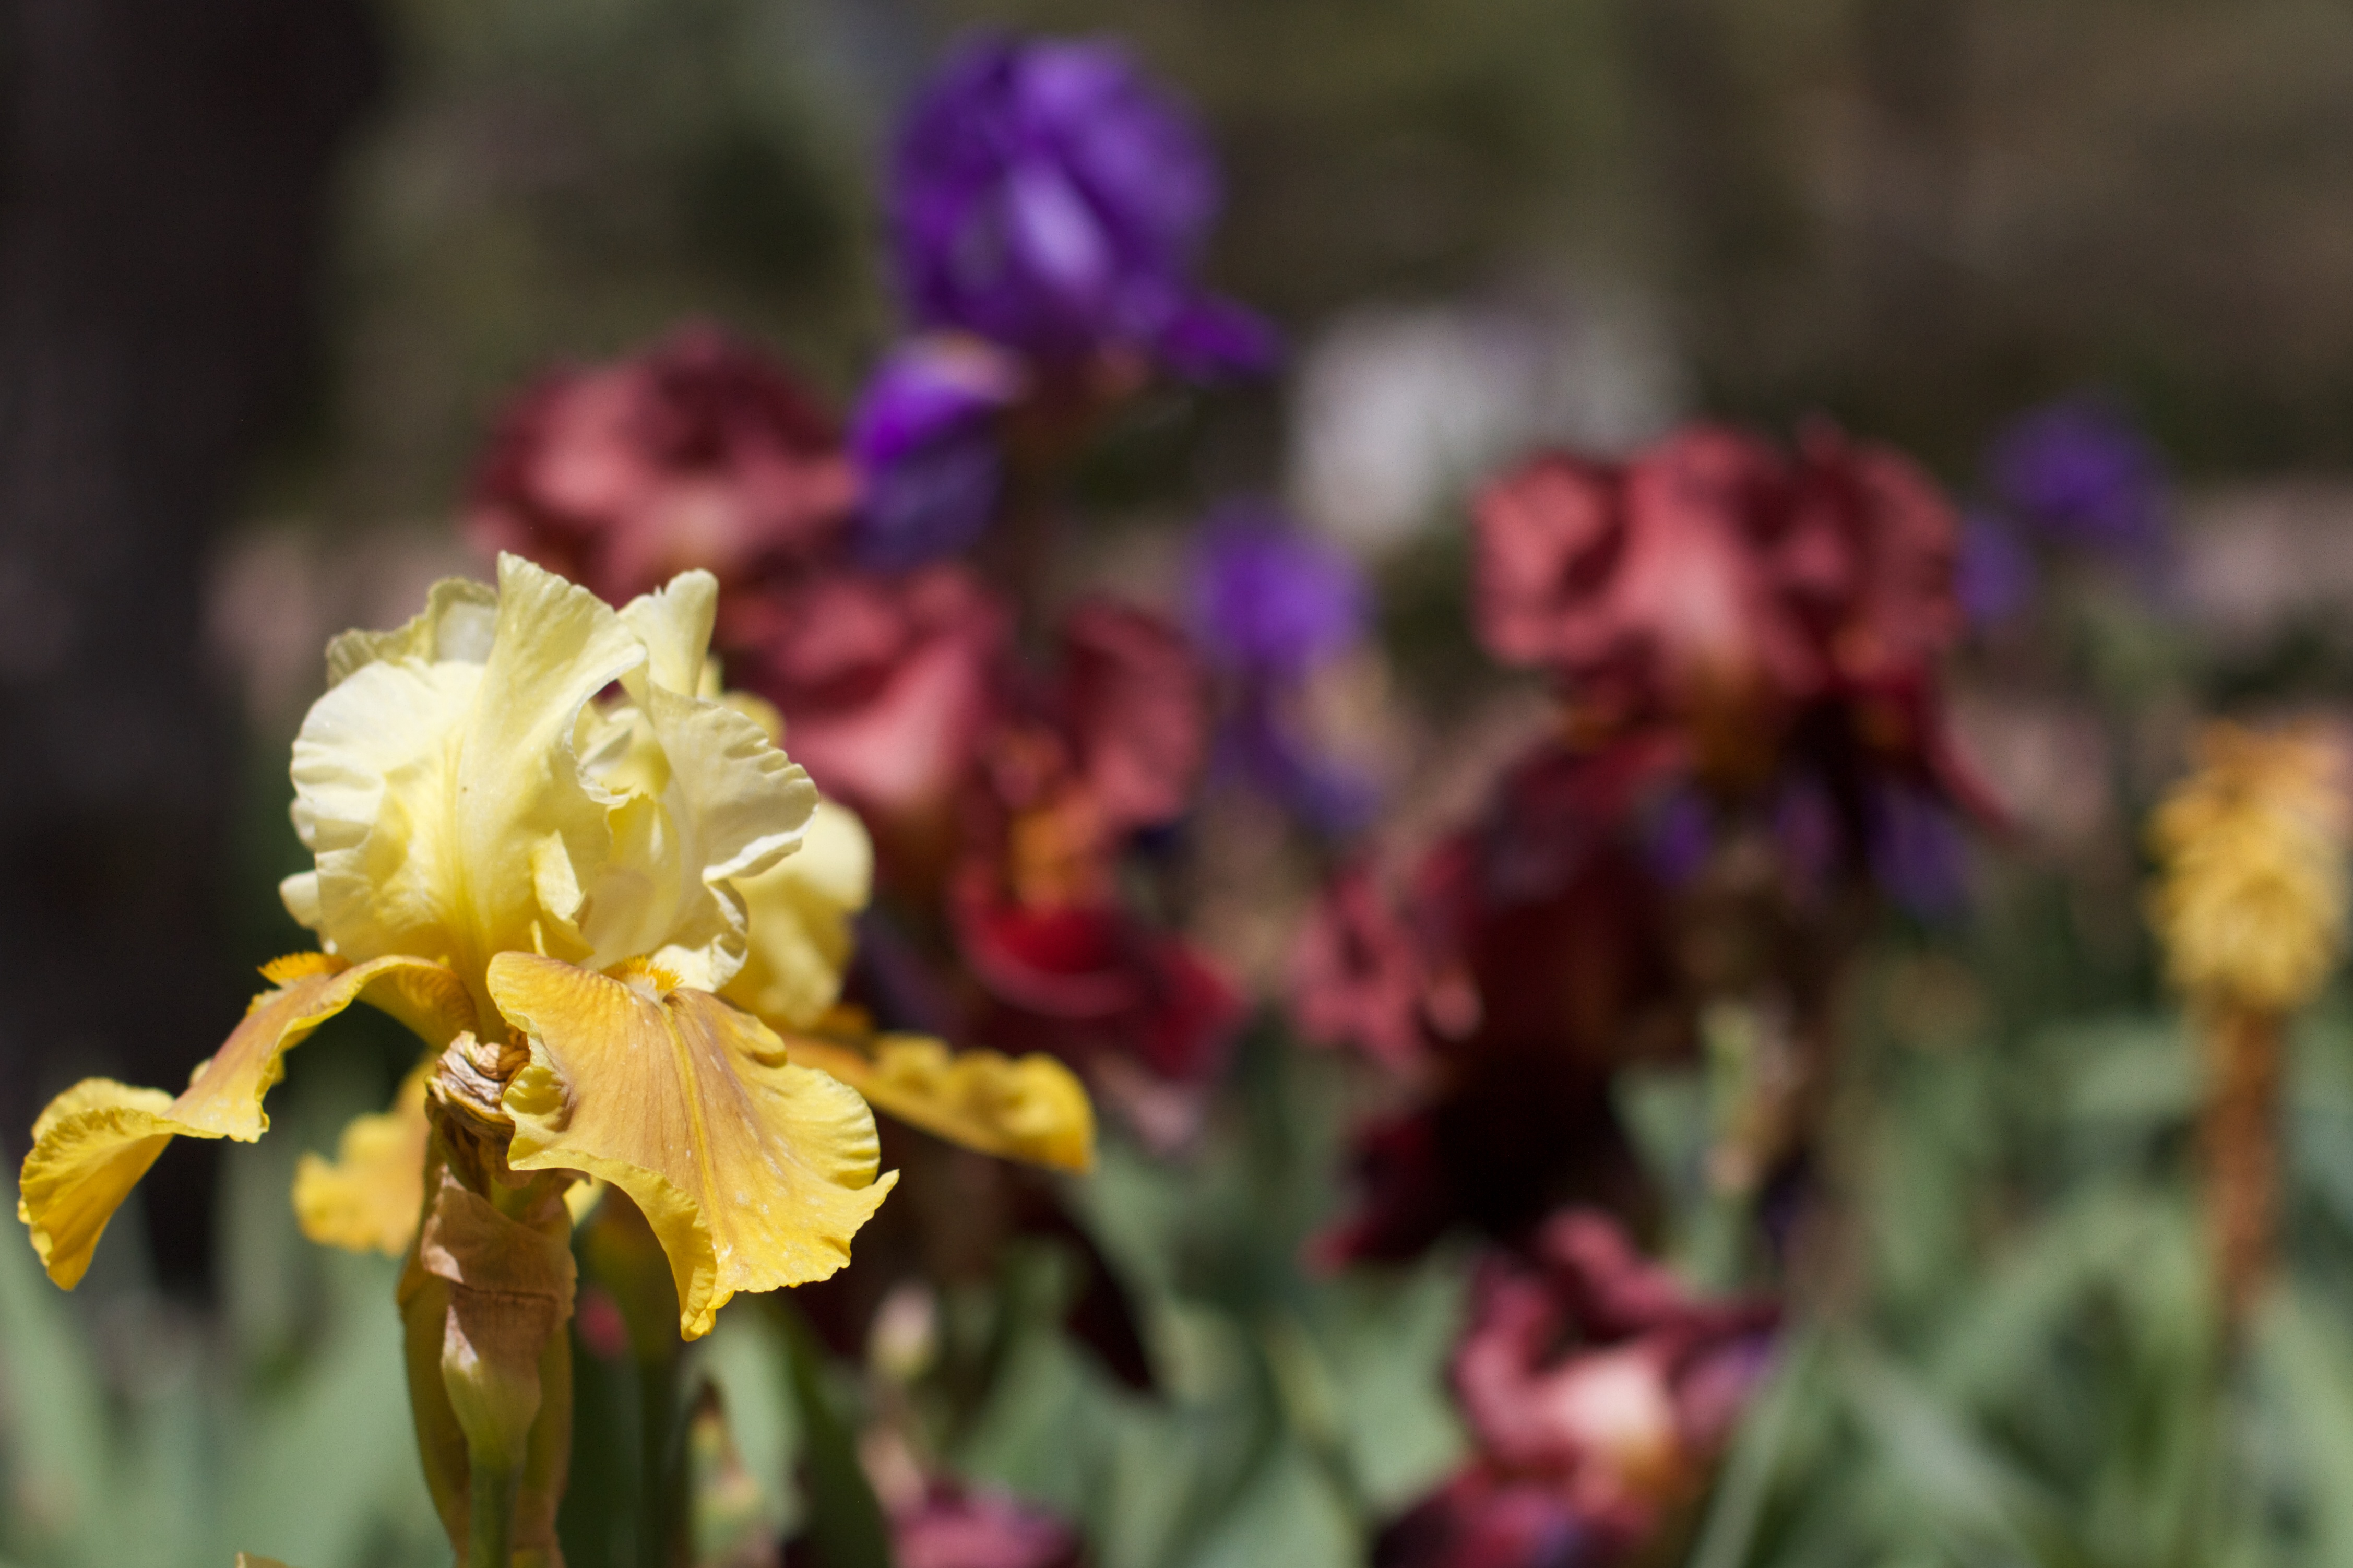
blossom, plant, flower, petal, botany, flora, wildflower, iris, macro photography, flowering plant, land plant, iris family